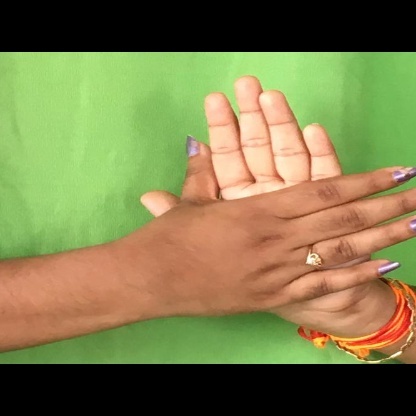
Mudra: Chakra